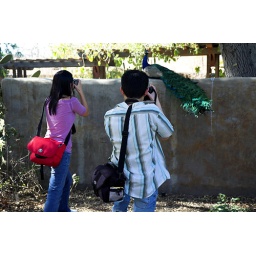
Left leg forward, weight on right hip, elbows close to body, bag slung stylishly over shoulder, shirt untucked, *click*.